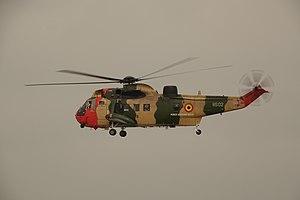
Seaking n°RS 02 de la Défense Belge
Le Sikorsky S-61, plus connu sous son appellation militaire de SH-3 Sea King est un hélicoptère bi-turbine de lutte anti-sous-marine et de sauvetage en mer.